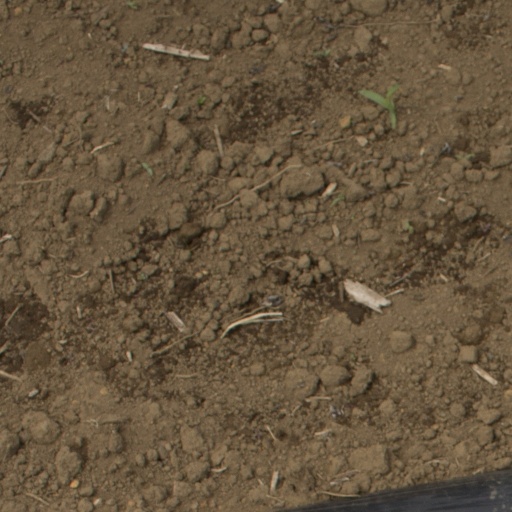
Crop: Jerusalem artichoke